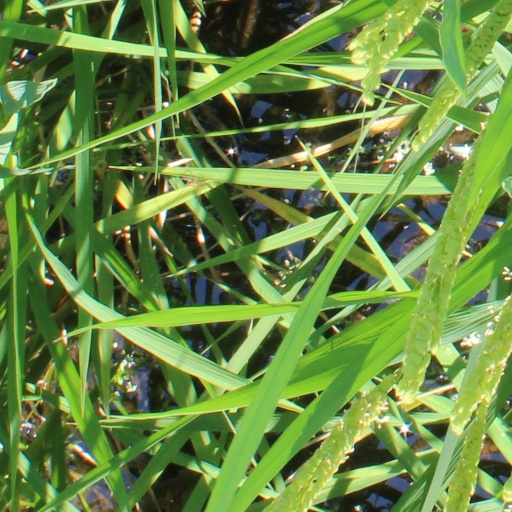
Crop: rice